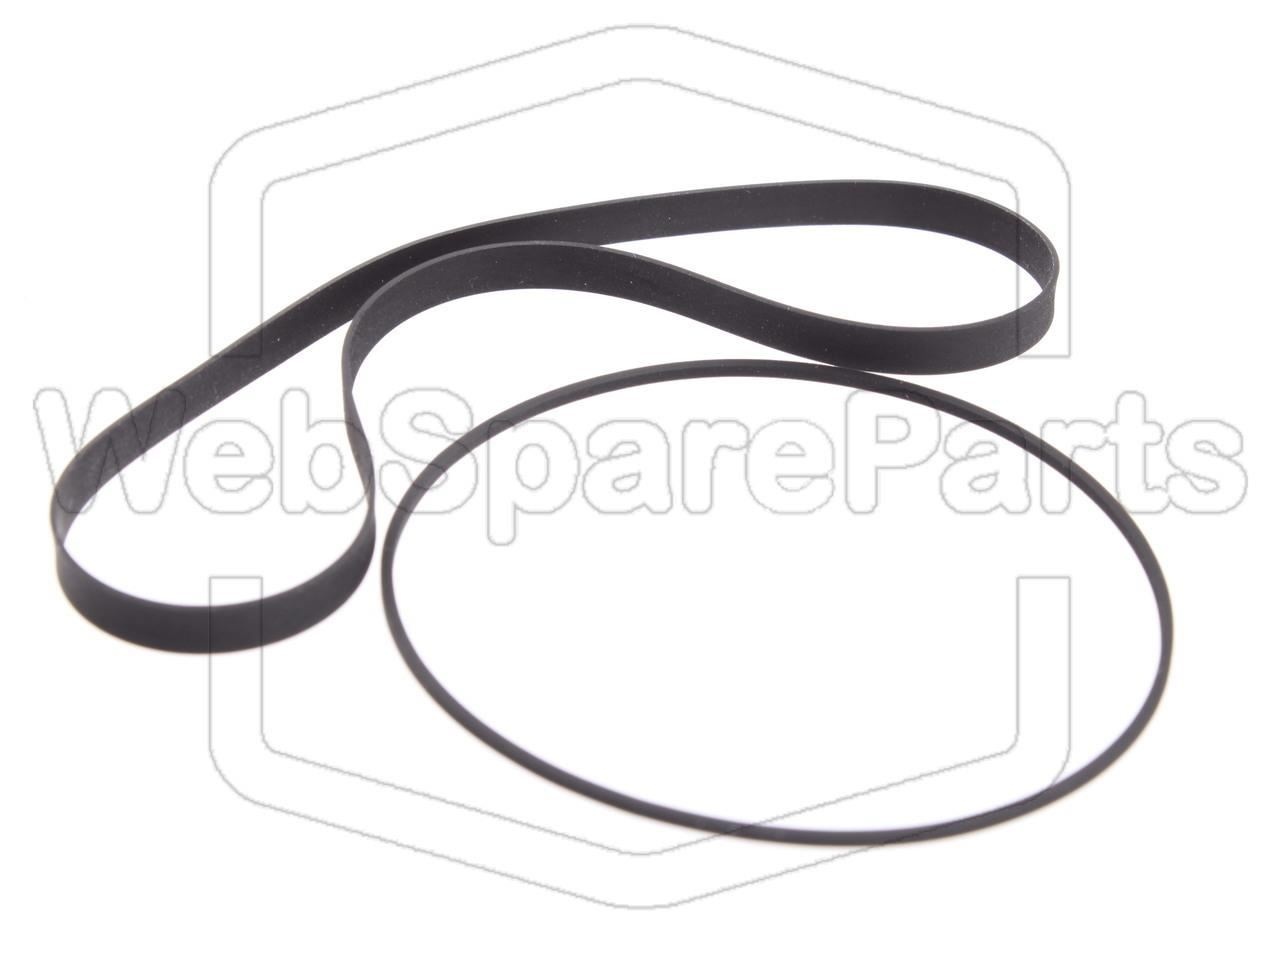
Belt Kit For Cassette Deck Aiwa AD-F460
Replacement belt kit for Aiwa ADF460 cassette deck. Designed to restore precise tape transport and stable playback speed in vintage audio systems, eliminating wow, flutter and other speed irregularities caused by worn or stretched belts. Features & benefits: • Includes: 1 Flat Belt + 1 Square Belt (precision-engineered for Aiwa ADF460) • Fixes: wow, flutter, tape slippage, and irregular playback speed • Material: high-quality neoprene rubber with excellent elasticity, wear and temperature resistance • Ideal for: vintage restoration, regular maintenance, and audio repair projects • Easy to install – no modification required • Warranty: 5-year warranty against manufacturing defects Each belt is manufactured with precise dimensions and high elasticity to ensure stable performance, accurate tape transport and long-term reliability. Suitable for technicians, collectors and enthusiasts maintaining Aiwa ADF460 decks. Condition: New Note: This is not an original Sony spare part. FAQs Q: Is this belt kit designed specifically for the Aiwa ADF460 A: Yes. It is engineered for the ADF460 cassette deck for correct fit and performance. Q: What is included in the kit? A: The kit includes 1 Flat Belt + 1 Square Belt as listed on this page, matched to the requirements of the ADF460 transport. Q: How difficult is installation? A: Easy to moderate. No mechanism modifications are required. Q: Should I clean anything before installing new belts? A: Yes. Before installing the new belts, it’s important to clean all pulleys and flywheels to remove any residue left by melted or degraded belts. For detailed instructions, visit our guide “ How to Safely Remove Melted Belts in Vintage Audio Equipment ” on the WebSpareParts website. Q: What material are the belts made of? A: High-quality neoprene rubber selected for durability, elasticity and temperature resistance. Q: Does the kit come with a warranty? A: Yes. 5-year warranty against manufacturing defects.
Brand: WebSpareParts
Category: Electronics > Audio > Audio Accessories